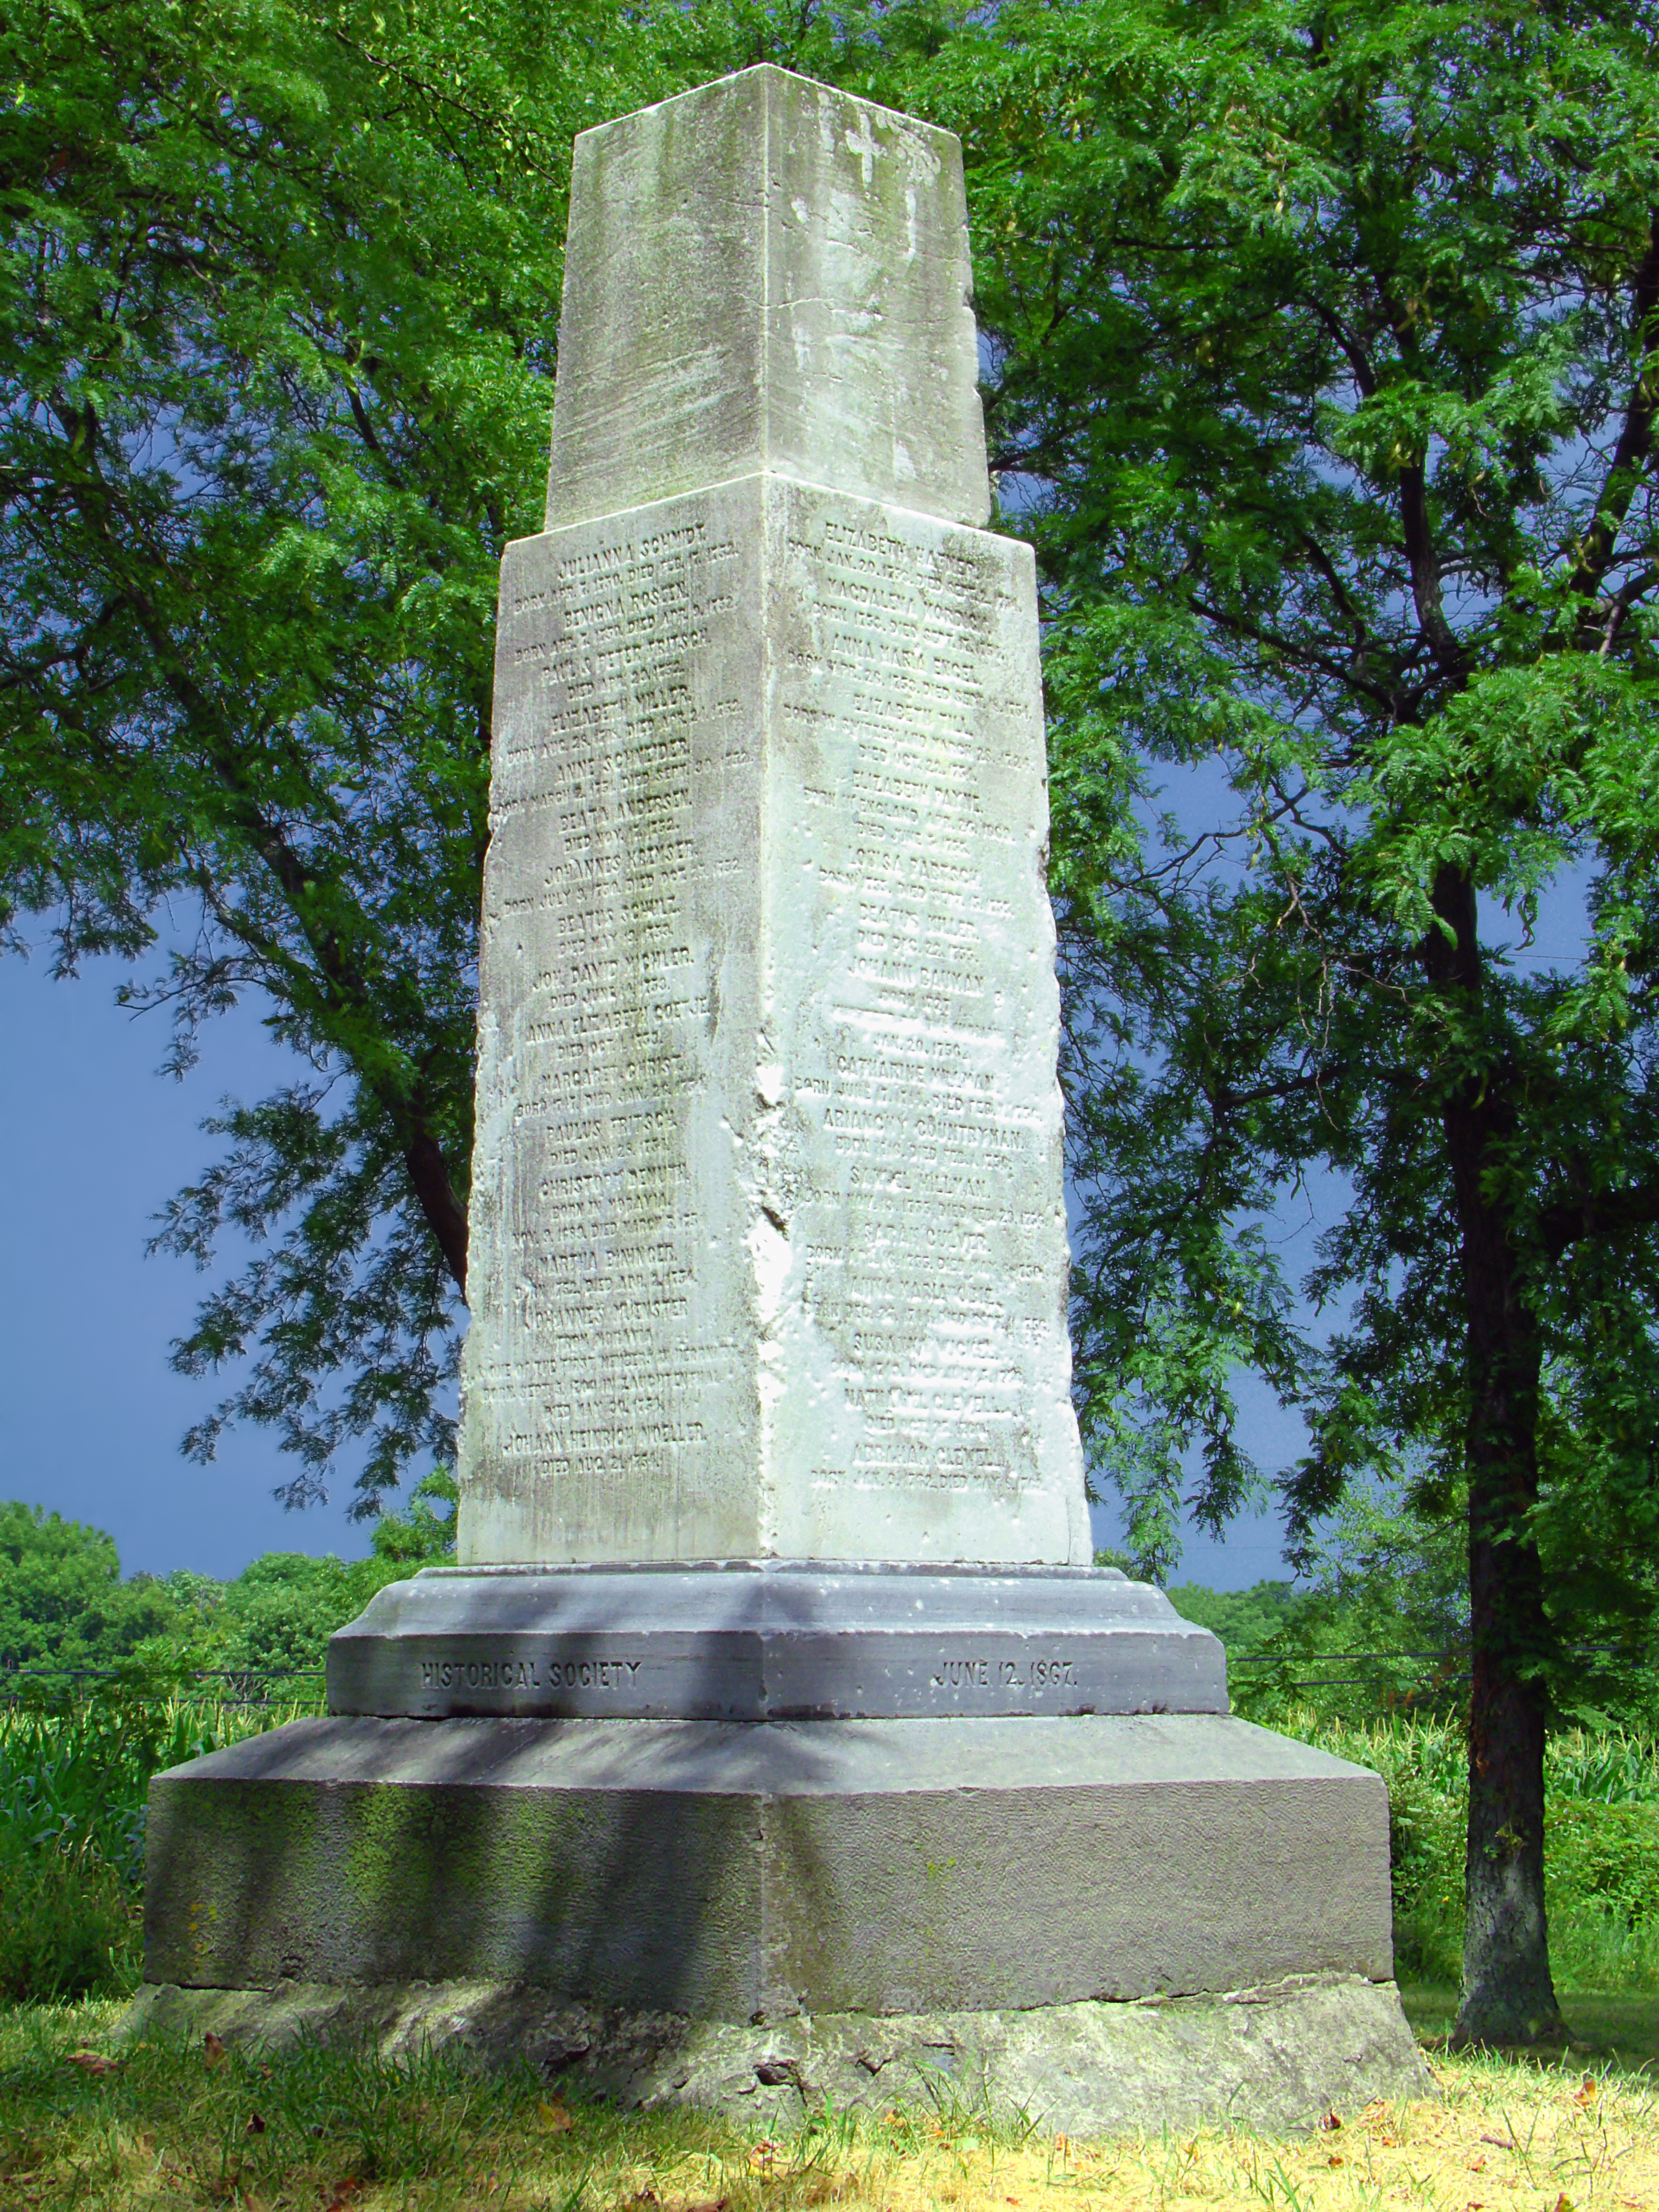
monument, summer, landmark, cemetery, grave, memorial, graveyard, creativecommons, obelisk, pennsylvania, marker, lehighvalley, northamptoncounty, nazareth, indiantower, moraviancemetery, inscriptions, monolith, historicalmarker, stele